John Walker Lindh

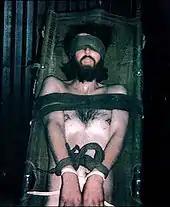
Lindh photographed after being transported to Camp Rhino

After capture, Lindh was given basic first aid and questioned for a week at Mazār-e Sharīf. He was taken to Camp Rhino on December 7, 2001, the bullet or piece of shrapnel still within his thigh. When Lindh arrived at Camp Rhino, he was stripped and restrained on a stretcher, blindfolded and placed in a metal shipping container, which was procedure for dealing with a potentially dangerous detainee associated with a terrorist organization. On the day he left the Turkish School, he was photographed with the words "Shit Head" written onto duct tape on his blindfold by Green Berets posing for a "team photo" with their captive. The Green Berets, from 592, were later investigated. While bound to the stretcher at Camp Rhino, Lindh was photographed by some American military personnel. At Camp Rhino, he was given oxycodone/paracetamol for pain and diazepam.